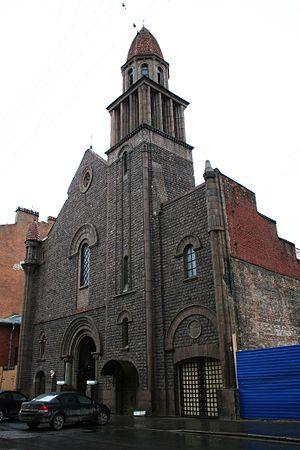
Michel Florent, op, né Clovis François Florent le 27 mars 1902 à Lille et mort le 25 avril 1995 à Dijon, est un dominicain français qui fut prêtre à Léningrad parvenant à maintenir en tant qu'administrateur apostolique la religion catholique dans la semi-clandestinité pendant une partie de la période stalinienne. Il travailla ensuite pour la résistance gaulliste à Radio Londres, puis poursuivit son œuvre pastorale à Alger à la fin de la période de l'Algérie française et enfin à Dijon.